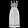
Label: Dress